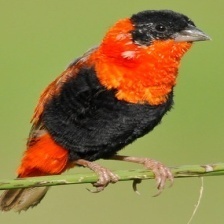
Species: NORTHERN RED BISHOP
Scientific name: EUPLECTES FRANCISCANUS